Abrahamic Family House

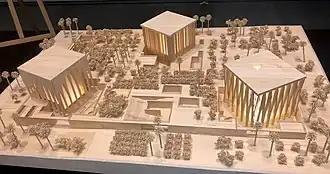
Model of the site and its three main buildings

The Abrahamic Family House aims to serve as a community for inter-religious dialogue and exchange and be a physical manifestation of the Document on Human Fraternity.